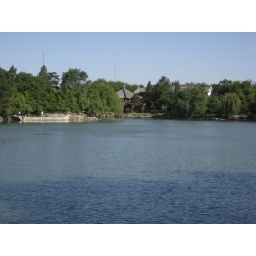
The lake on Peking University's campus. Trust me, the water only looks blue in this picture.